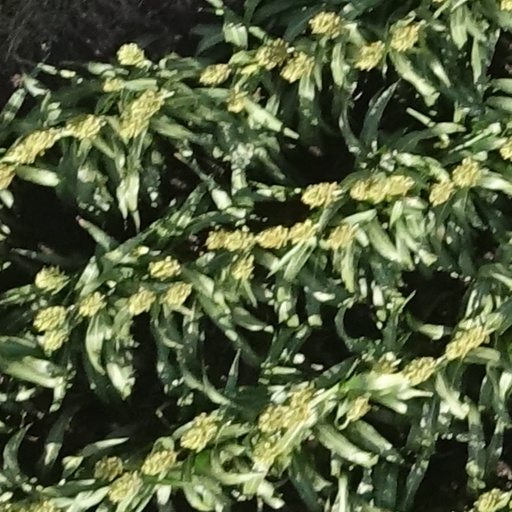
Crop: sorghum